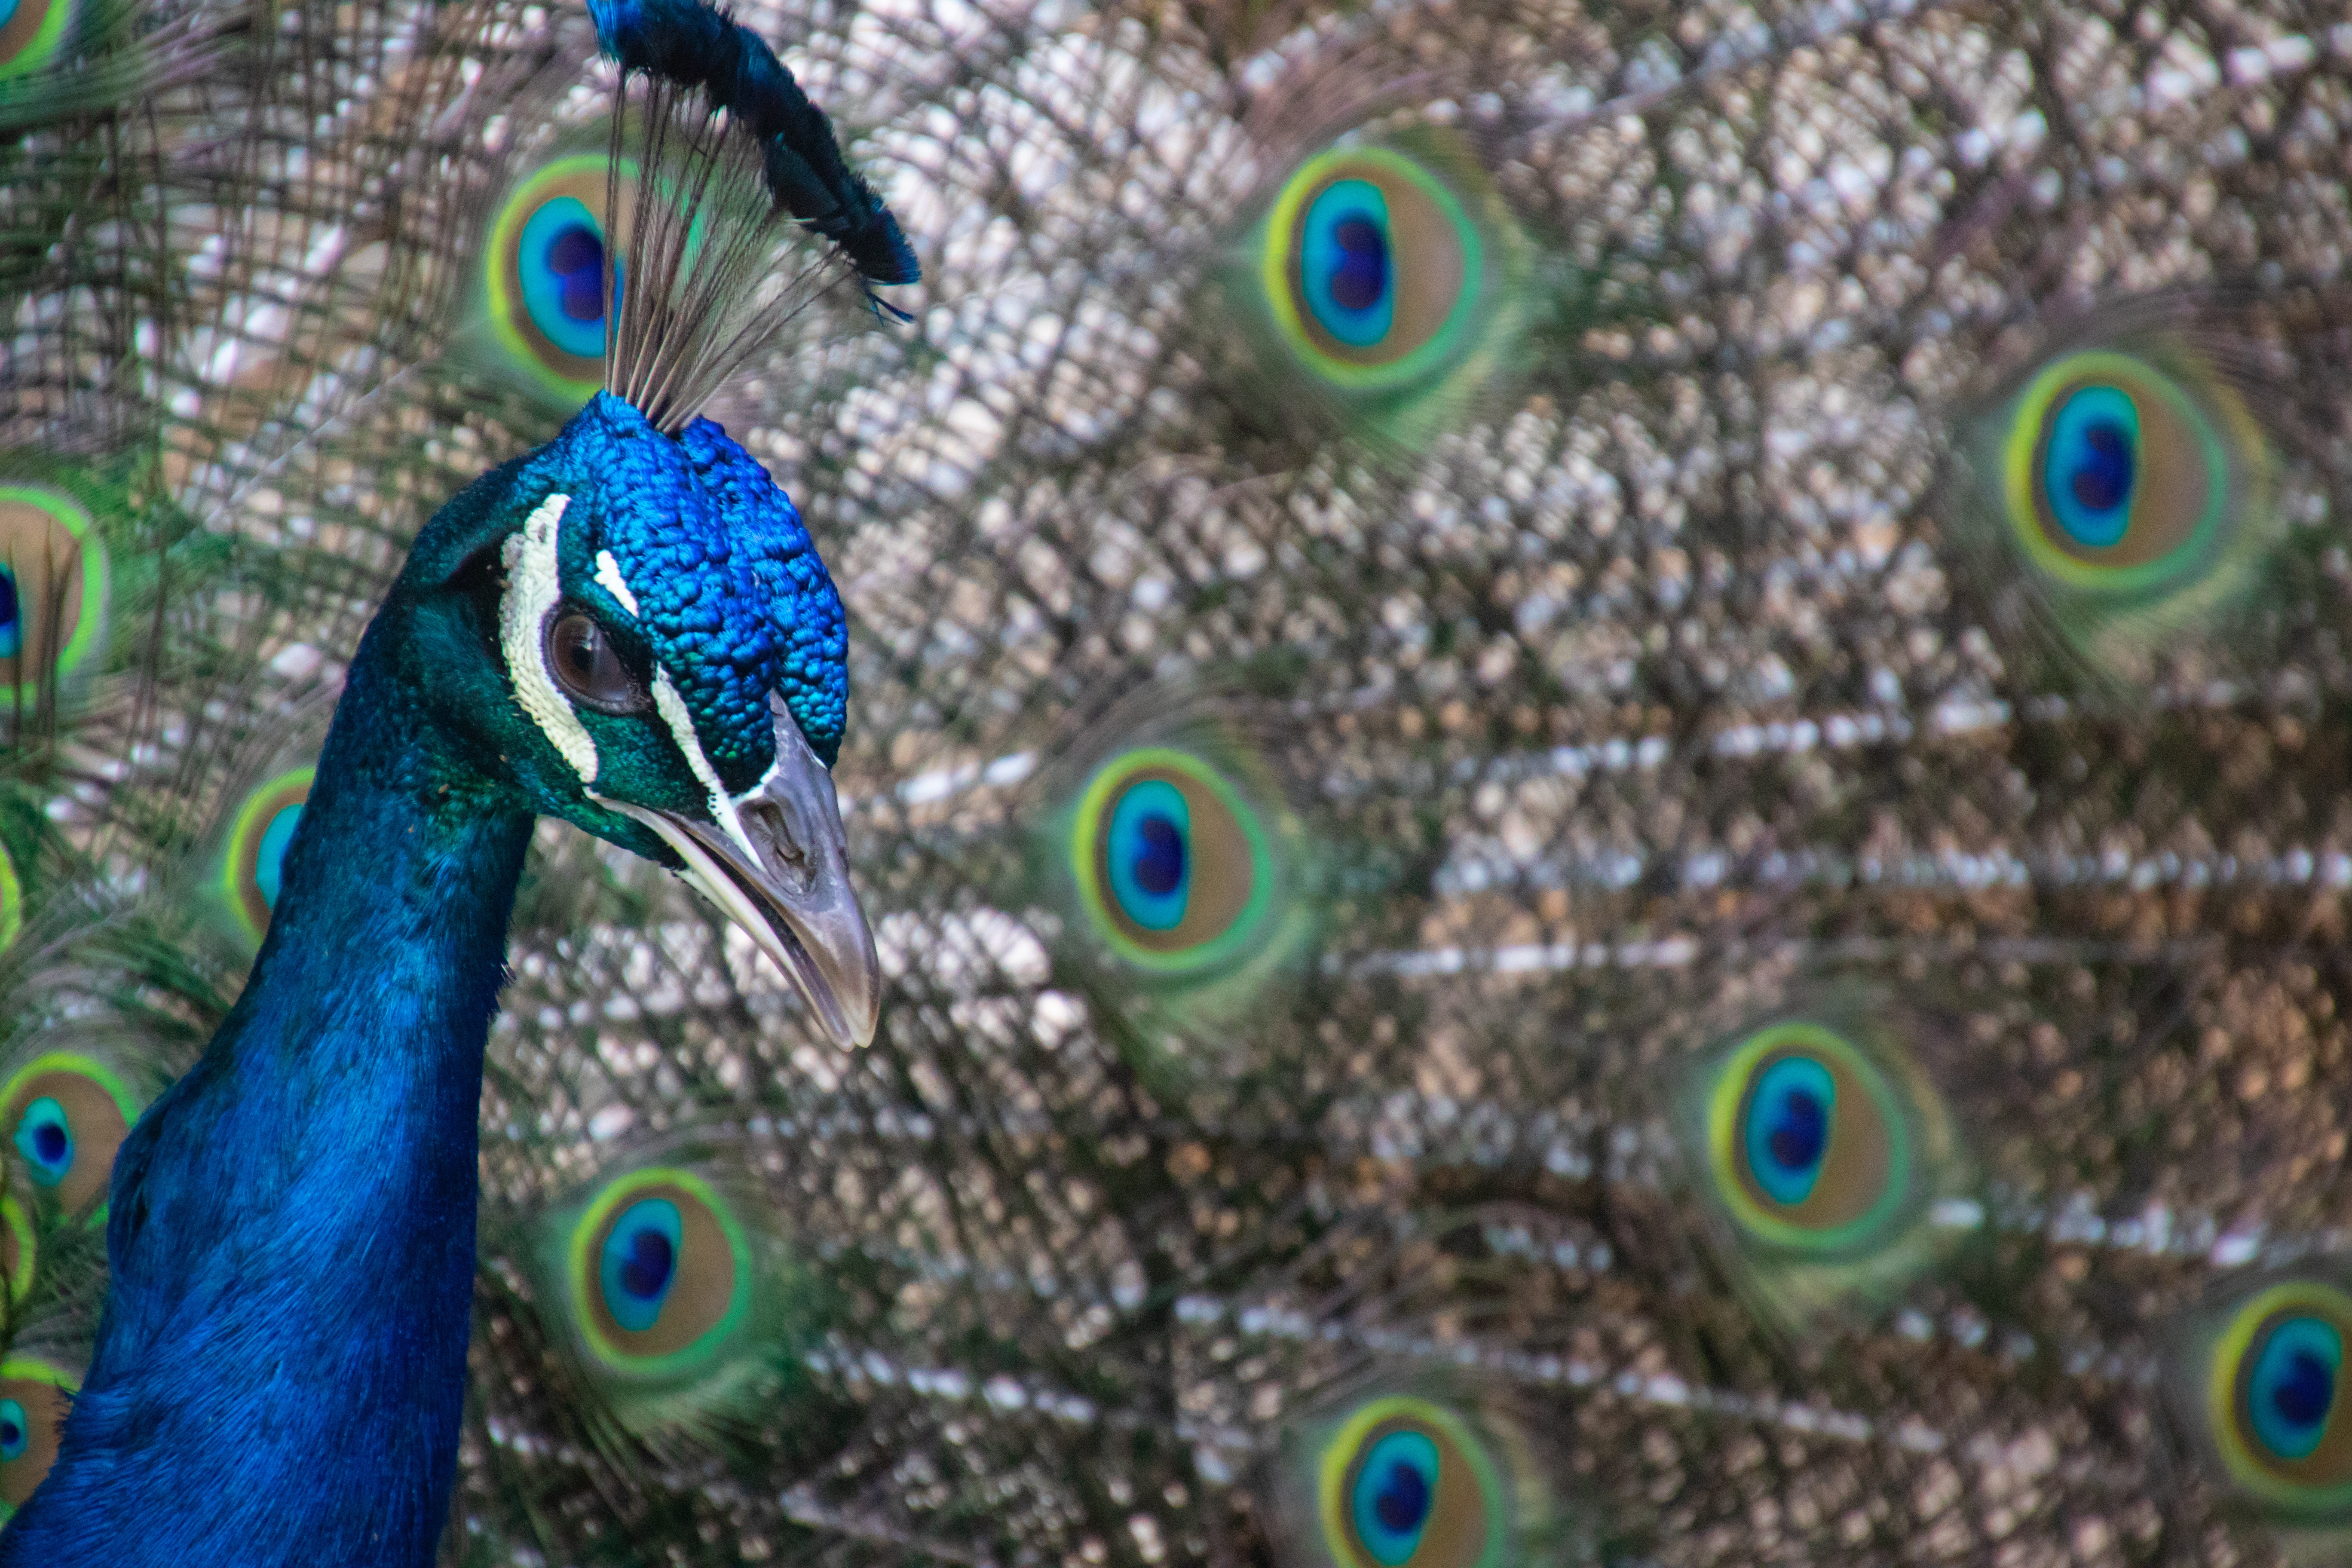
peafowl, feather, organism, galliformes, beak, bird